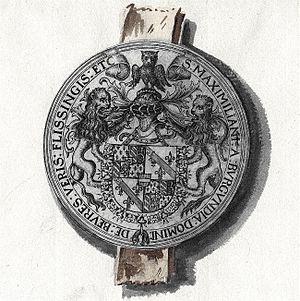
Le sceau de Maximilien II de Bourgogne (1514 - 1558), amiral de Hollande et de Zélande, marquis de Veere et seigneur de Beveren et Vlissingen.